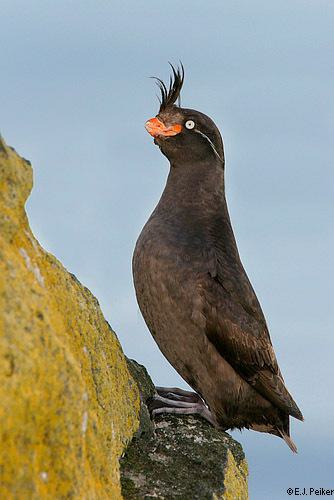
A photo of a crested auklet